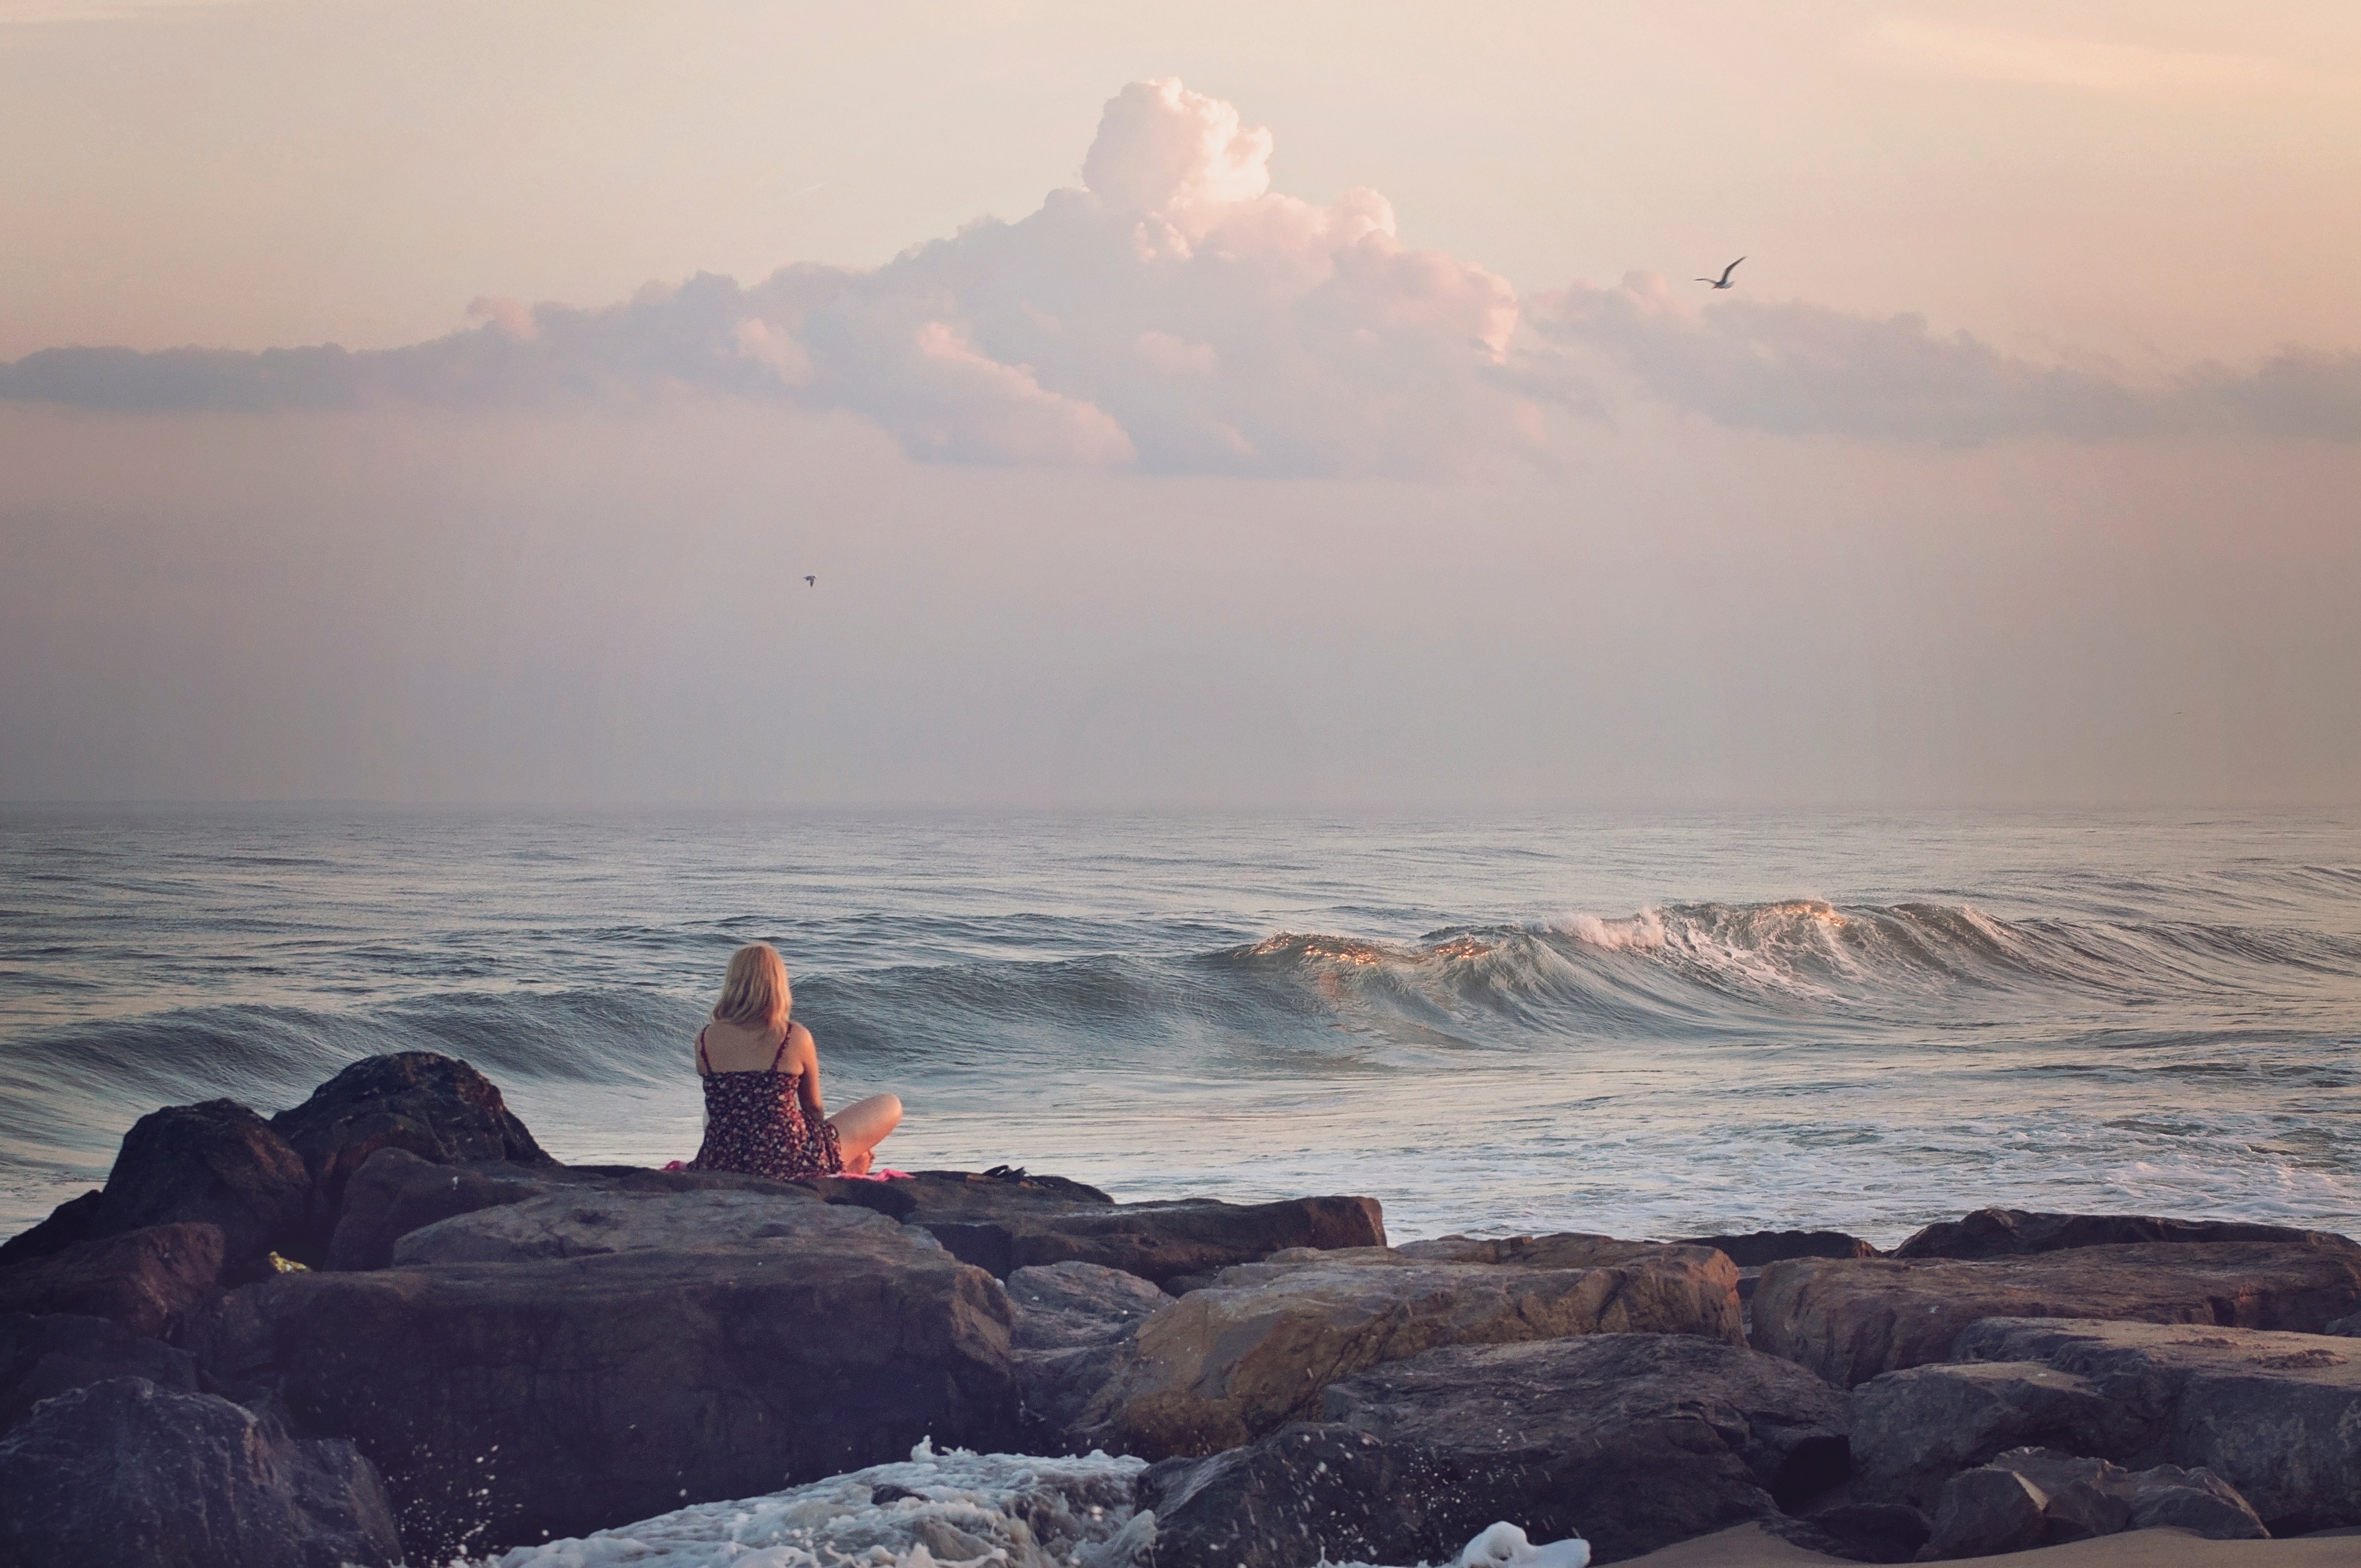
beach, sea, coast, sand, rock, ocean, horizon, cloud, girl, woman, sunrise, sunset, sunlight, morning, shore, wave, dawn, cliff, dusk, evening, bay, terrain, body of water, cape, atmospheric phenomenon, wind wave